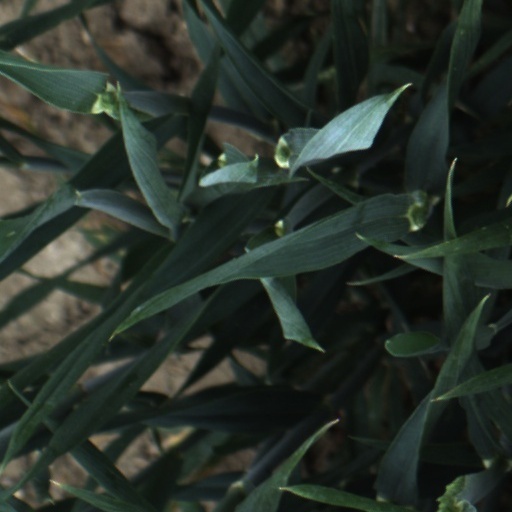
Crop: wheat